El Oro de Hidalgo

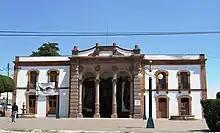
The Juárez Theater

The Juárez Theater and is of French Neoclassic style. During the height of the town's mining, this theater attracted top-level talent of the early 20th century such as Ángela Peralta, Enrico Caruso, María Conesa and others. The interior is of Moorish design with gilded decorative plant motifs indicative of Art Nouveau. The side booths are done in sculpted wood and stylized lions can be found in the pilasters.